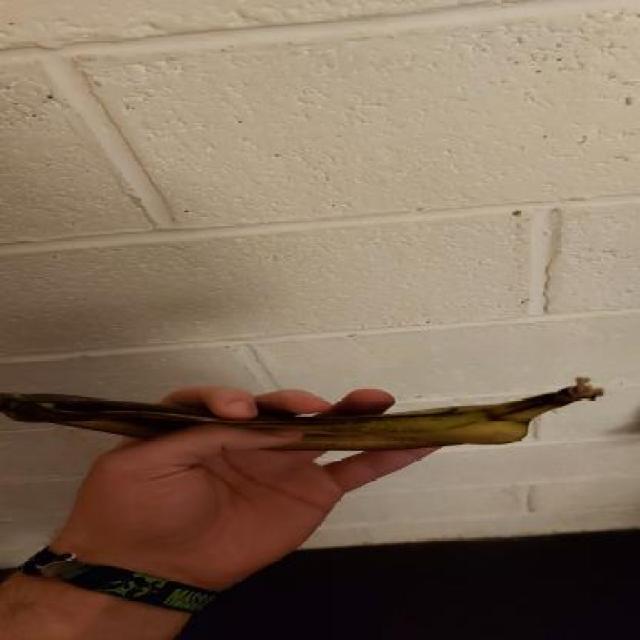
Label: bananas